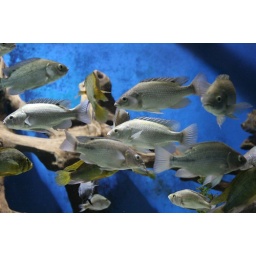
I really like the fish colours in front of the blue background. It really works!